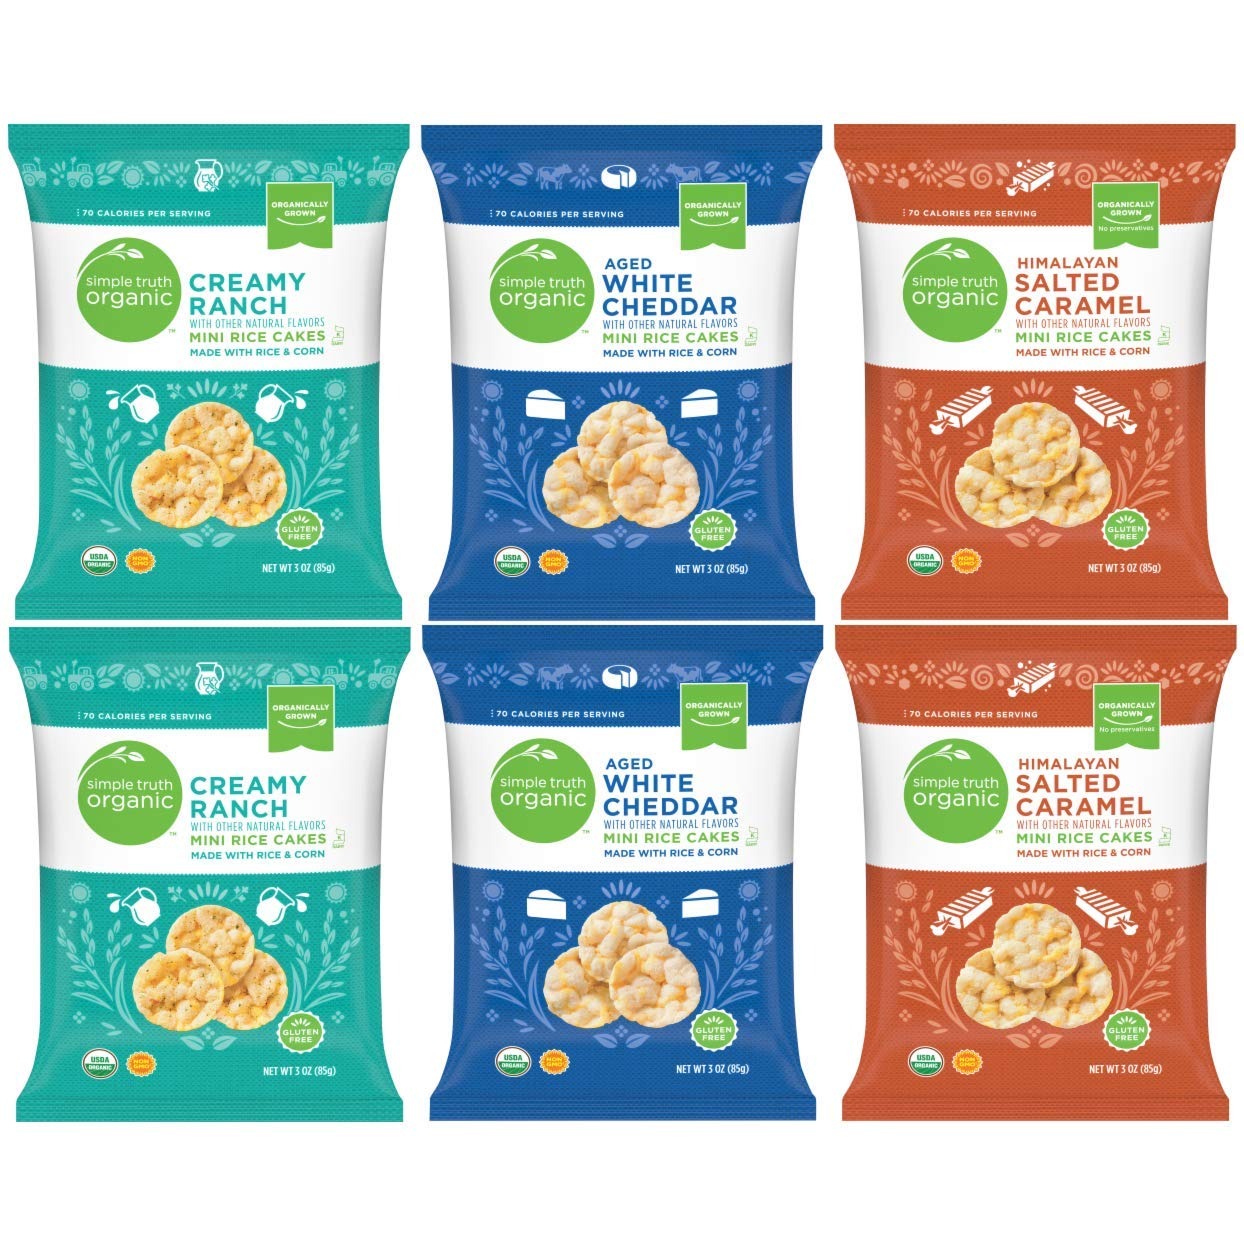
Item Name: Simple Truth Organic Mini Rice Cake Snack Bundle - 3 Flavor Variety - Aged White Cheddar, Himalayan Salted Caramel, and Creamy Ranch - 3 Ounce Bags (Pack of 6)
Value: 6.0
Unit: Count

Price: 29.99